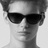
Emotion: neutral